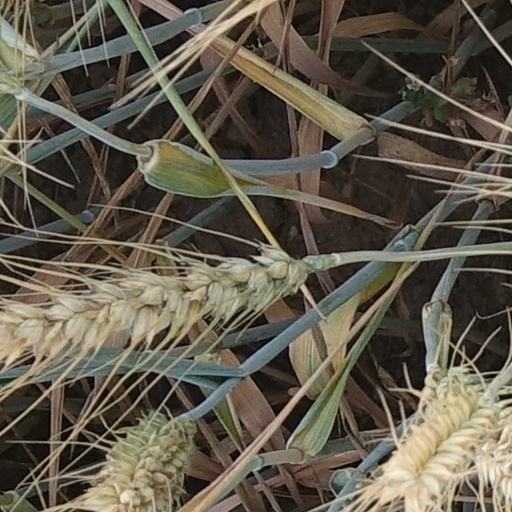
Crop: wheat